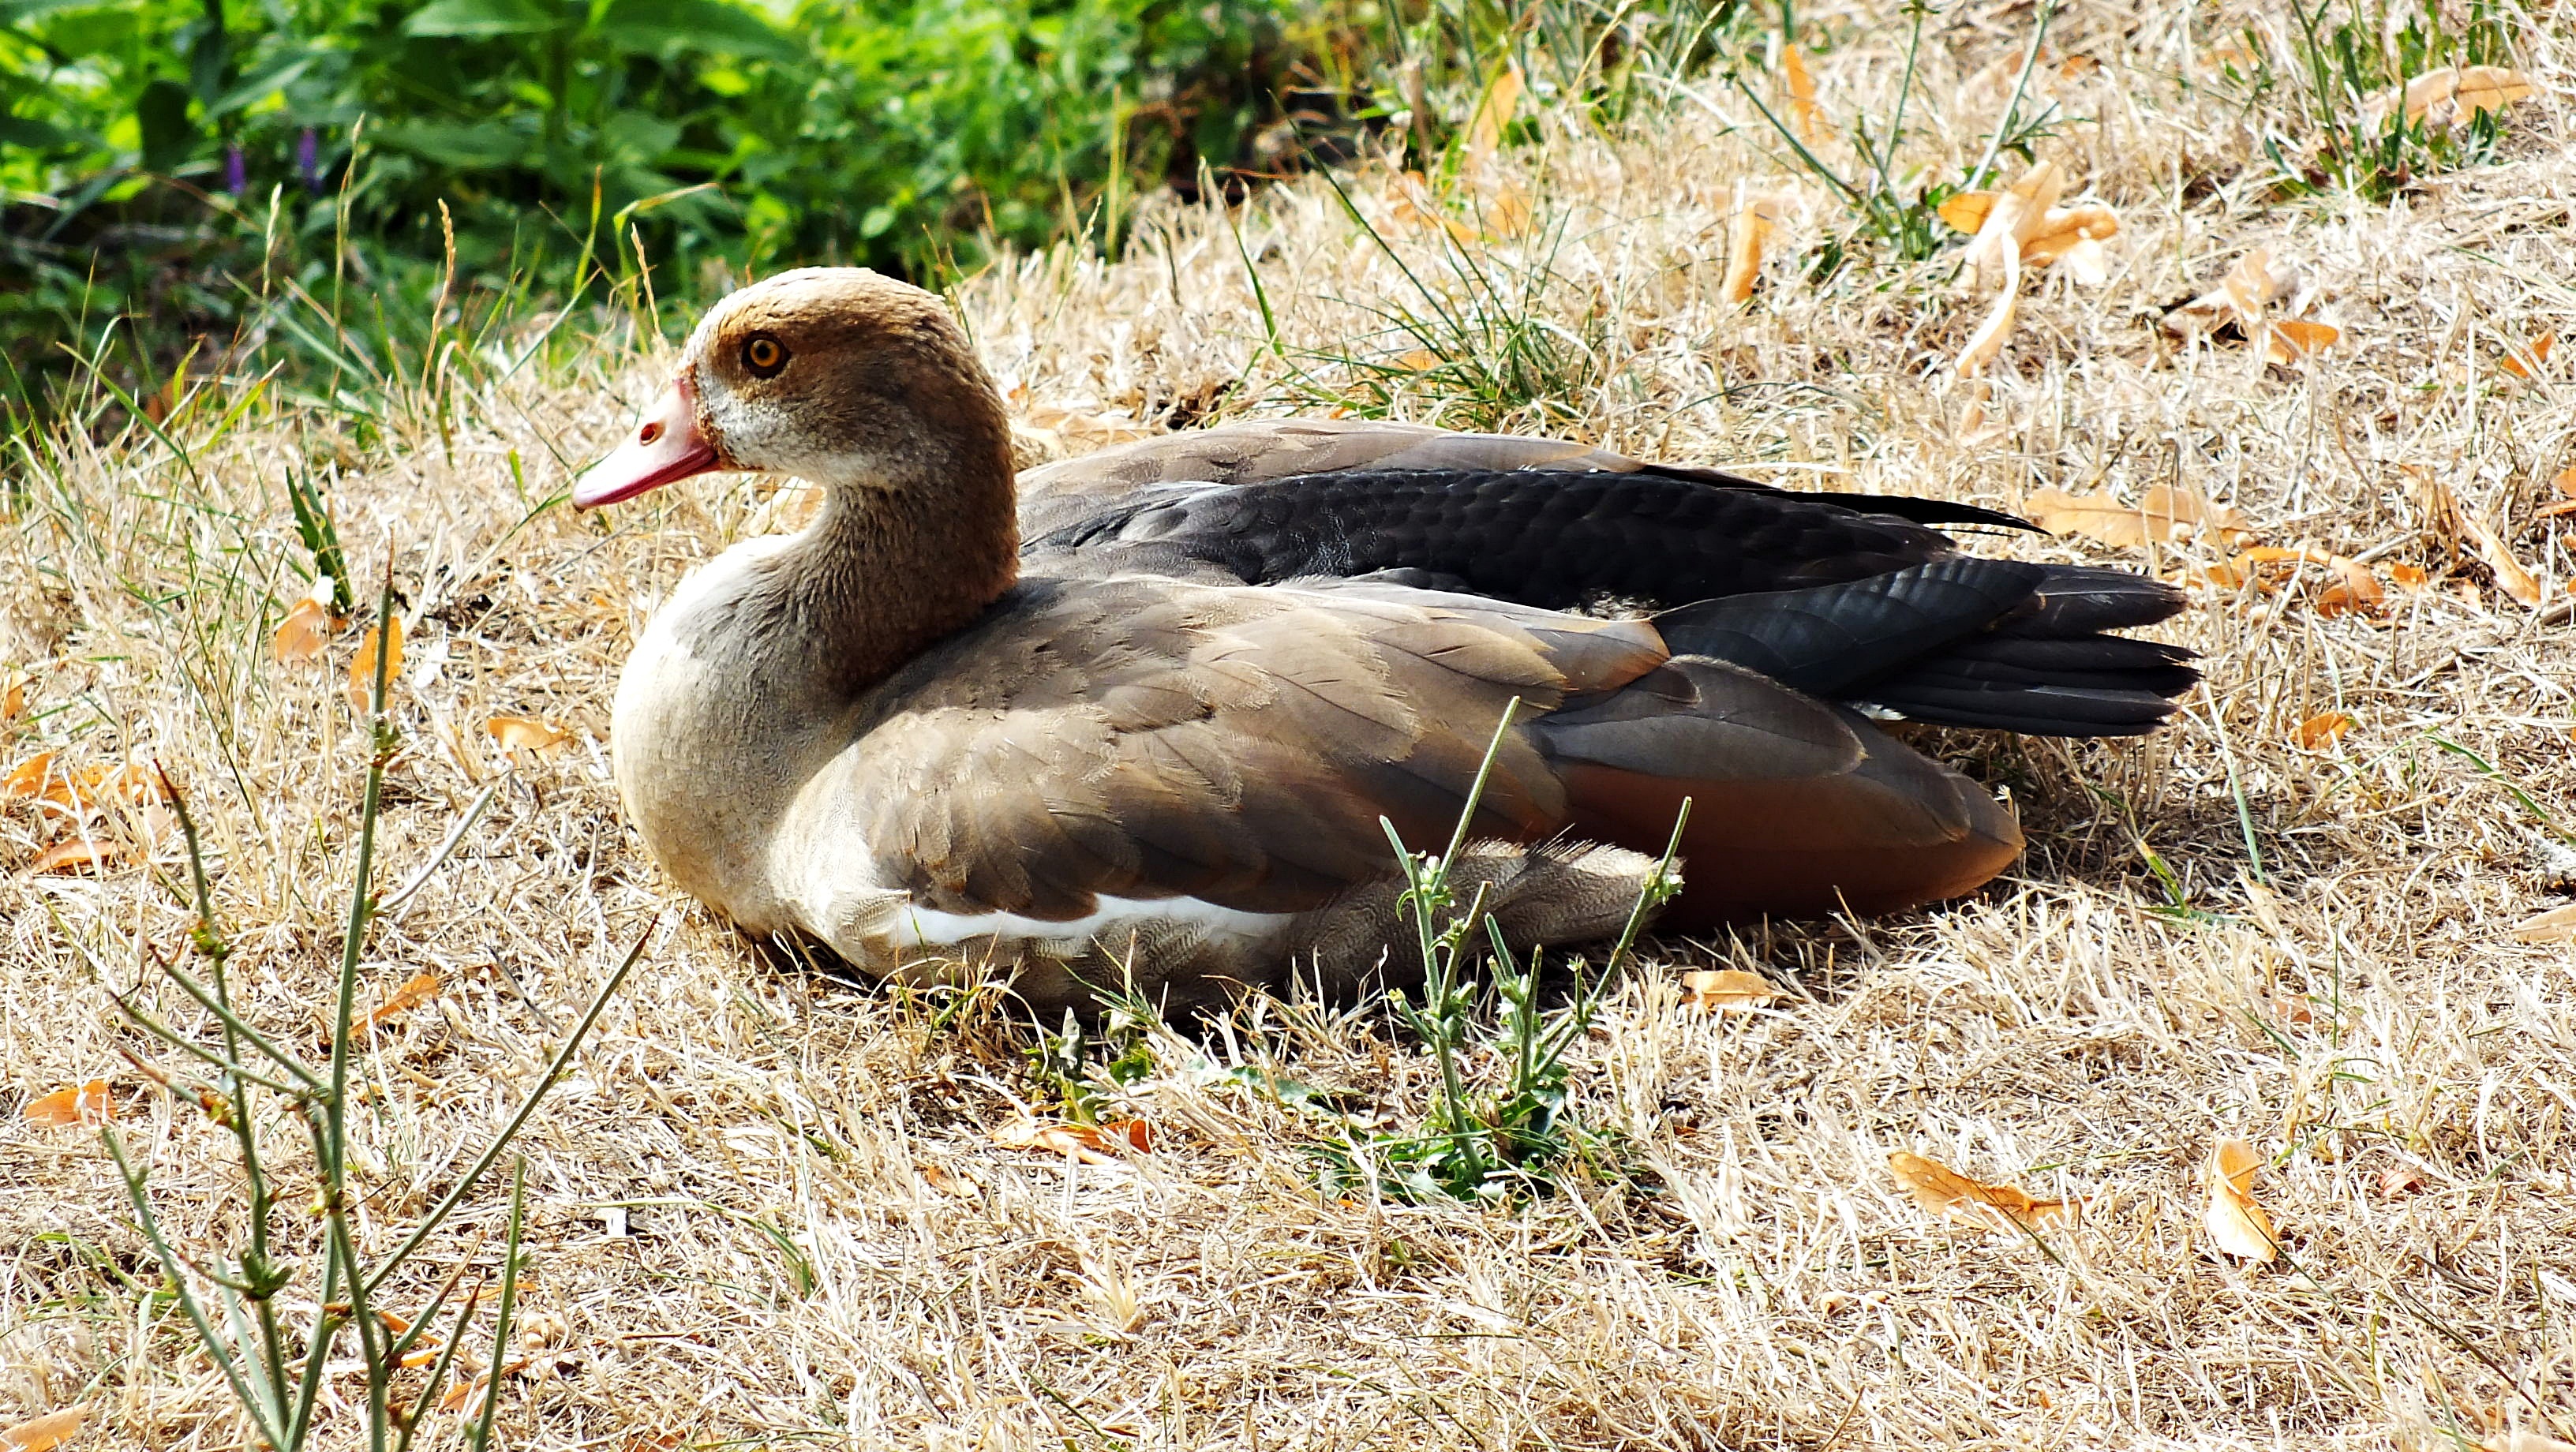
water, nature, grass, bird, meadow, summer, pond, wildlife, green, beak, color, fauna, egypt, birds, duck, holidays, swans, goose, vertebrate, waterfowl, water bird, the sun, mallard, ducks geese and swans